Ernst-Moritz-Arndt-Haus

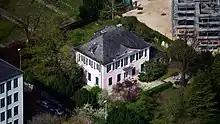
Aerial view (2018)

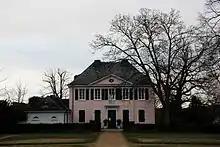
Front façade of the villa in 2015

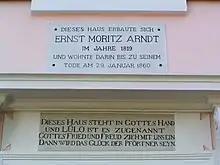
Inscriptions on the house

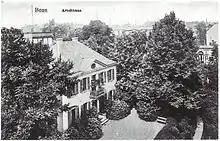
The rear façade facing the small garden; photo around 1900

The Ernst-Moritz-Arndt-Haus in the Bonn district of Südstadt was built for the poet Ernst Moritz Arndt.